Kanpur Zoological Park

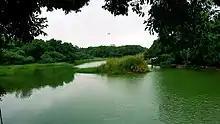

A total of 100 species of flowers including Calendula, Gulmehendi and Dahlia; have been planted in order to attract the butterflies.